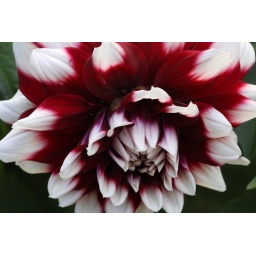
Flora and fauna in my garden today, July 8, 2009. Red and white dalia bloom.